3HO

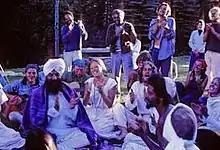
3HO summer solstice 1970

According to anthropology professor and Sikh diaspora researcher Nicola Mooney, 3HO Sikhs have combined "ethic and capitalism" to their spiritual pursuits, with Sikh Dharma International and its associated corporate entities and directors creating and controlling the Yogi Tea and Akal Security brands with a worldwide presence.